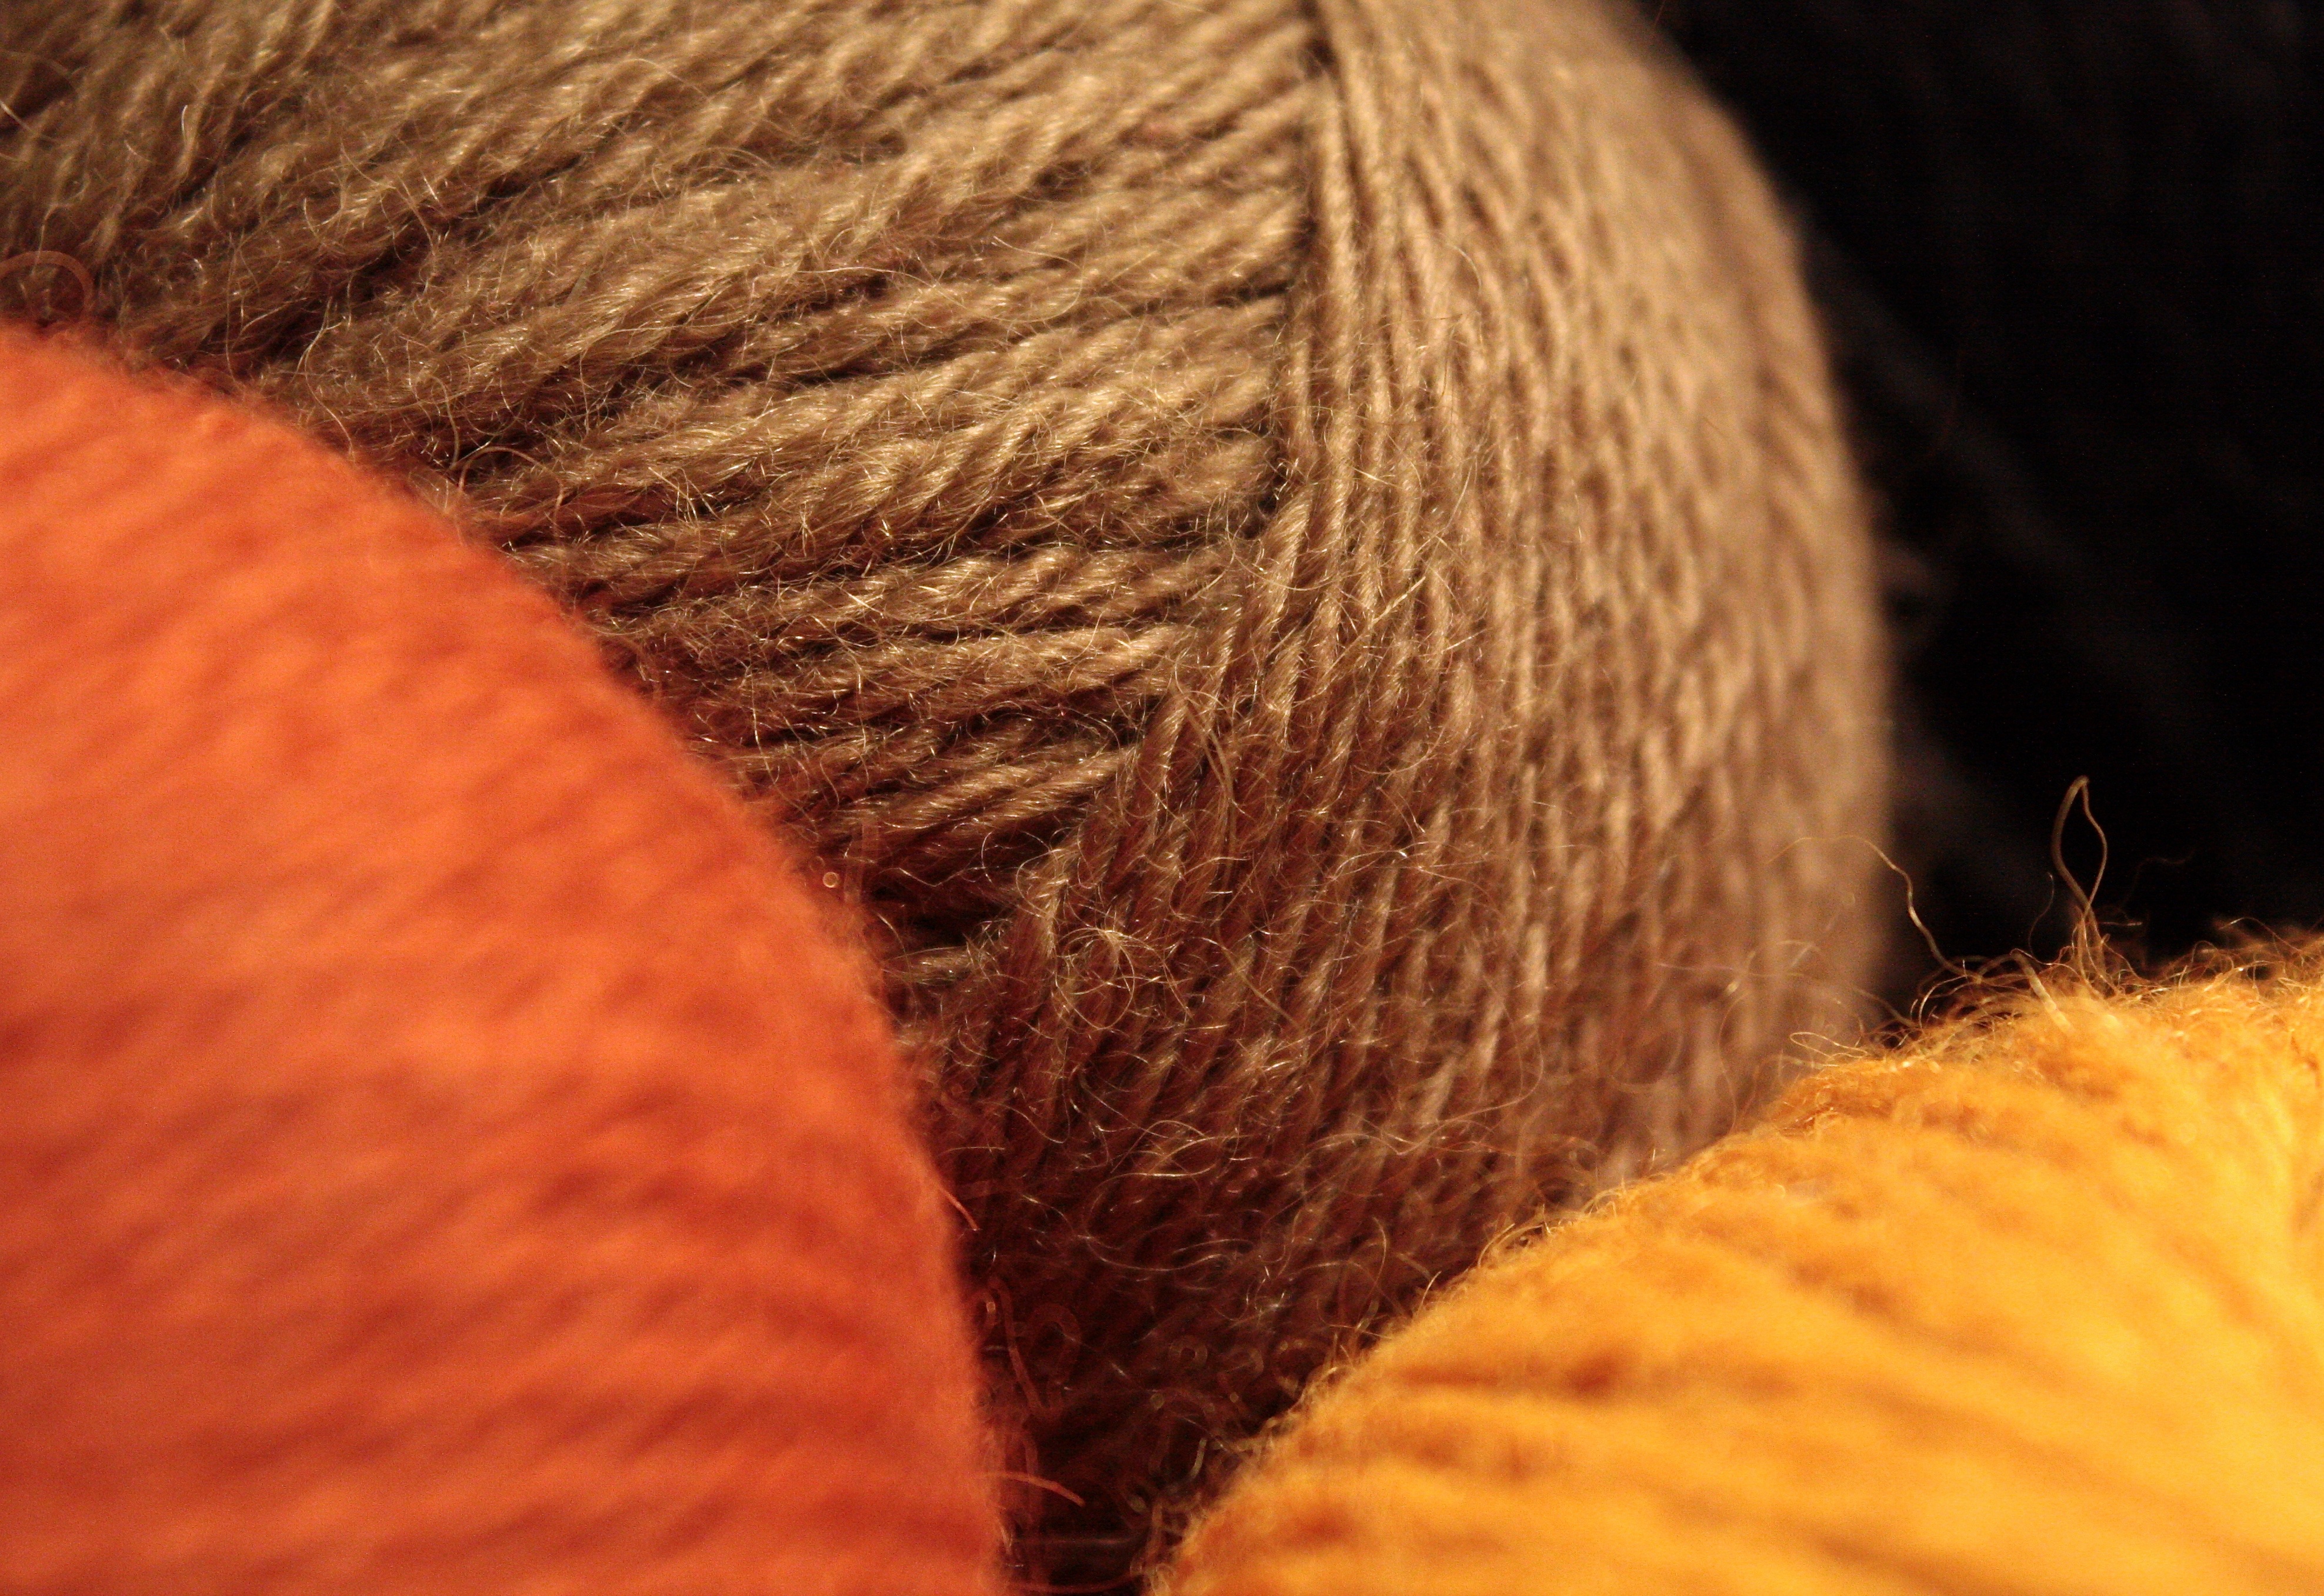
winter, leaf, fur, color, brown, yellow, knit, close, wool, material, thread, close up, alpaca, textile, eye, soft, organ, merino, tangle, wrapped, macro photography, coiled, hand labor, cat's cradle, knitting wool, woolen threads